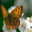
Label: butterfly